Da'Sean Butler

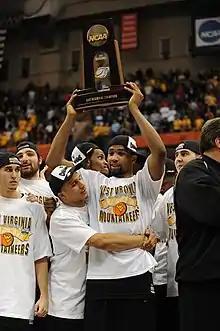
De'Sean Butler of West Virginia University lifts the East Region trophy after defeating Kentucky 73–66 in the 2010 NCAA men's basketball tournament.

Butler was invited to the 2009 USA Basketball Men's World University Games Team training camp prior to his senior season. Butler and the Top10-ranked Mountaineers opened up the season with a win over Loyola-Maryland, in which Butler recorded 26 points and 7 rebounds. In a later win over Portland, Butler scored 26 points with 6 rebounds. At the end of December, Butler hit a game-winning jumper to defeat Marquette, adding to his 17 total points.